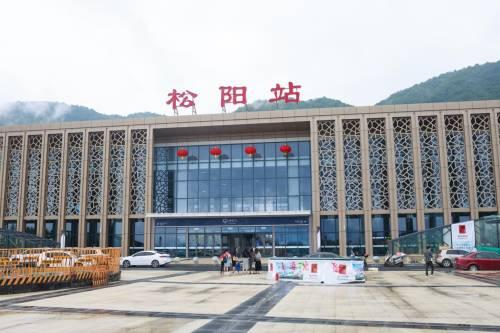
地标名称：松阳站
所在城市：丽水市·松阳县